Italian Expeditionary Corps in Russia

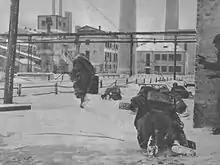
Italian soldiers of the CSIR attack Gorlovka on 2 November 1941

The CSIR was composed of three divisions: 3rd Cavalry Division "Principe Amedeo Duca d'Aosta", 9th Infantry Division "Pasubio", and 52nd Infantry Division "Torino". Torino and Pasubio were semi-motorised divisions, with an assortment of commercial vehicles, with company logos intact, pressed into service. The Prince Amedeo Duke of Aosta Division was a combination of traditional saber wielding horse cavalry and motorized units, with much of the division's artillery horse-drawn. The highly-mobile riflemen in this unit made use of motorcycles or bicycles.